DX-Ball 2

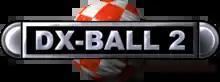

DX-Ball 2 is a 1998 Breakout clone game for Microsoft Windows, developed and published by Longbow Games. As a follow-up to the 1996 cult-classic "DX-Ball" by Michael P. Welch, the sequel introduced a number of improvements to the original game, including high-colour textured graphics, an original soundtrack by Eric "Sidewinder" Gieseke, multiple board-sets with distinct visual styles, and a hotseat multiplayer mode. On November 21, 2018, the game was re-released and remastered on Steam as DX-Ball 2: 20th Anniversary Edition, commemorating the game's 20th anniversary, while also ensuring compatibility with more recent versions of Windows. The anniversary edition introduced high-definition graphics, widescreen gameplay with a selection of new widescreen board-sets, additional power-ups, online leaderboards, and a board-set editor for creating custom board-sets. Following the release of the anniversary edition on Steam, distribution of the original demo version of "DX-Ball 2" via the Longbow Games website was discontinued, alongside sales of the game's original board pack expansions.